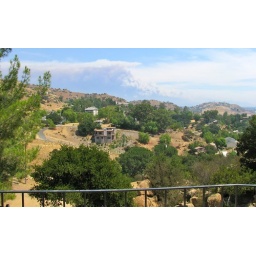
Convection column topped by pyrocumulus cloud formation from the Station Fire as observed from Chatsworth, 25 miles west of the fire.